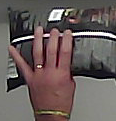
Product: lays_chill